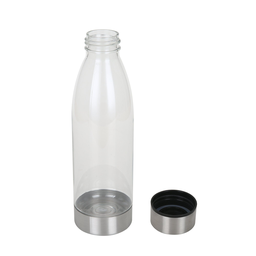
Label: bottles